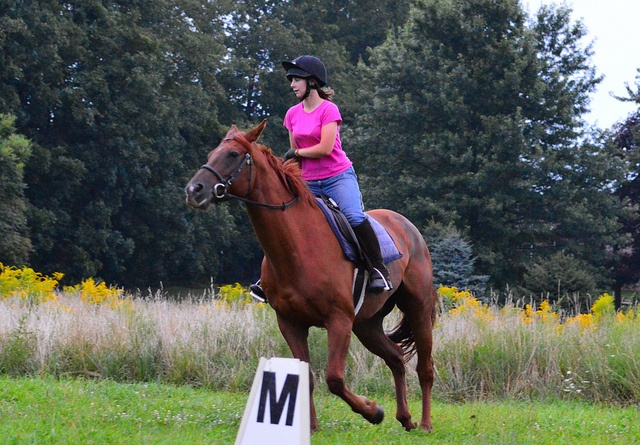
Woman in jeans and pink shirt riding a horse.
A woman riding on the back of a brown horse.
A girl riding a horse in a pasture, with a marker in front of her.
A woman in pink is riding a horse.
A young woman riding on a brown house through a course.